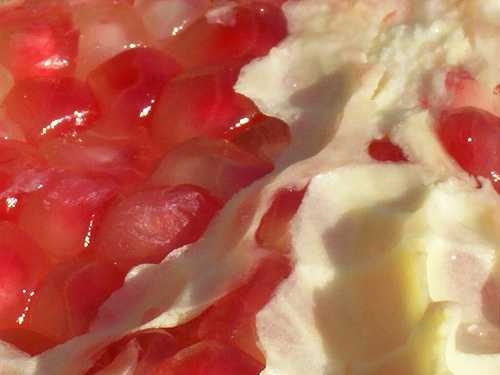
Label: Pomegranate